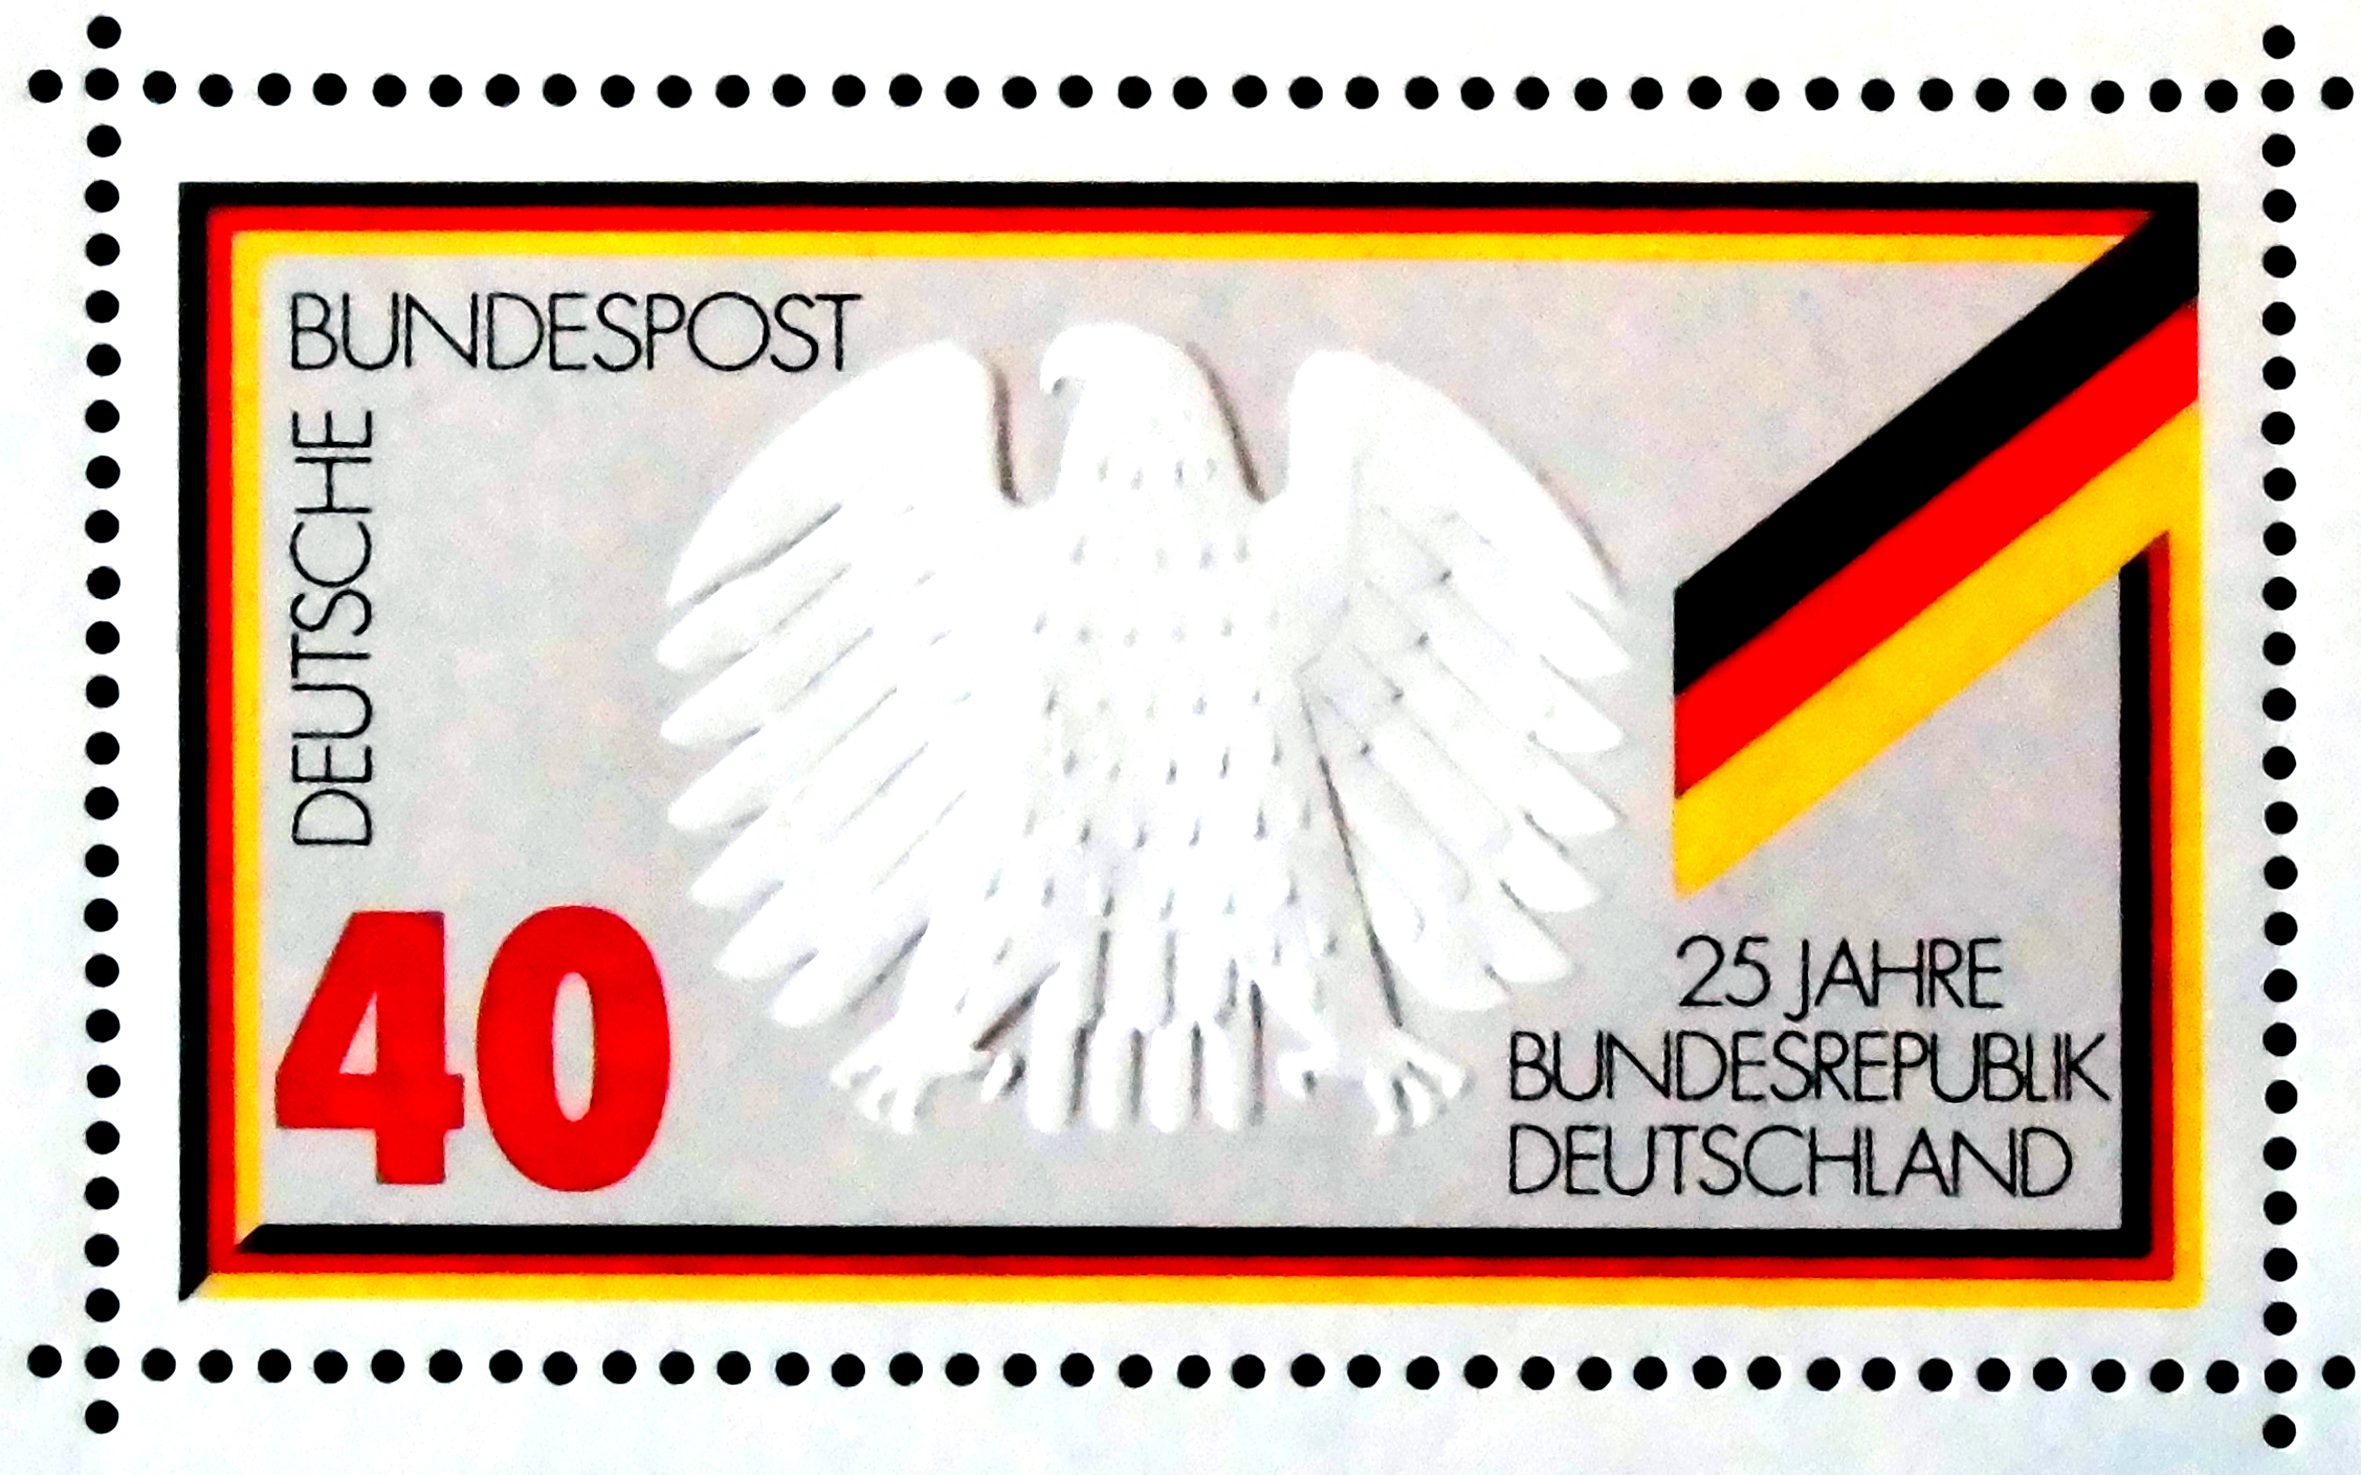
post, line, stamp, block, brand, text, federal republic of germany, 25 years, special issue stamp, postage stamp